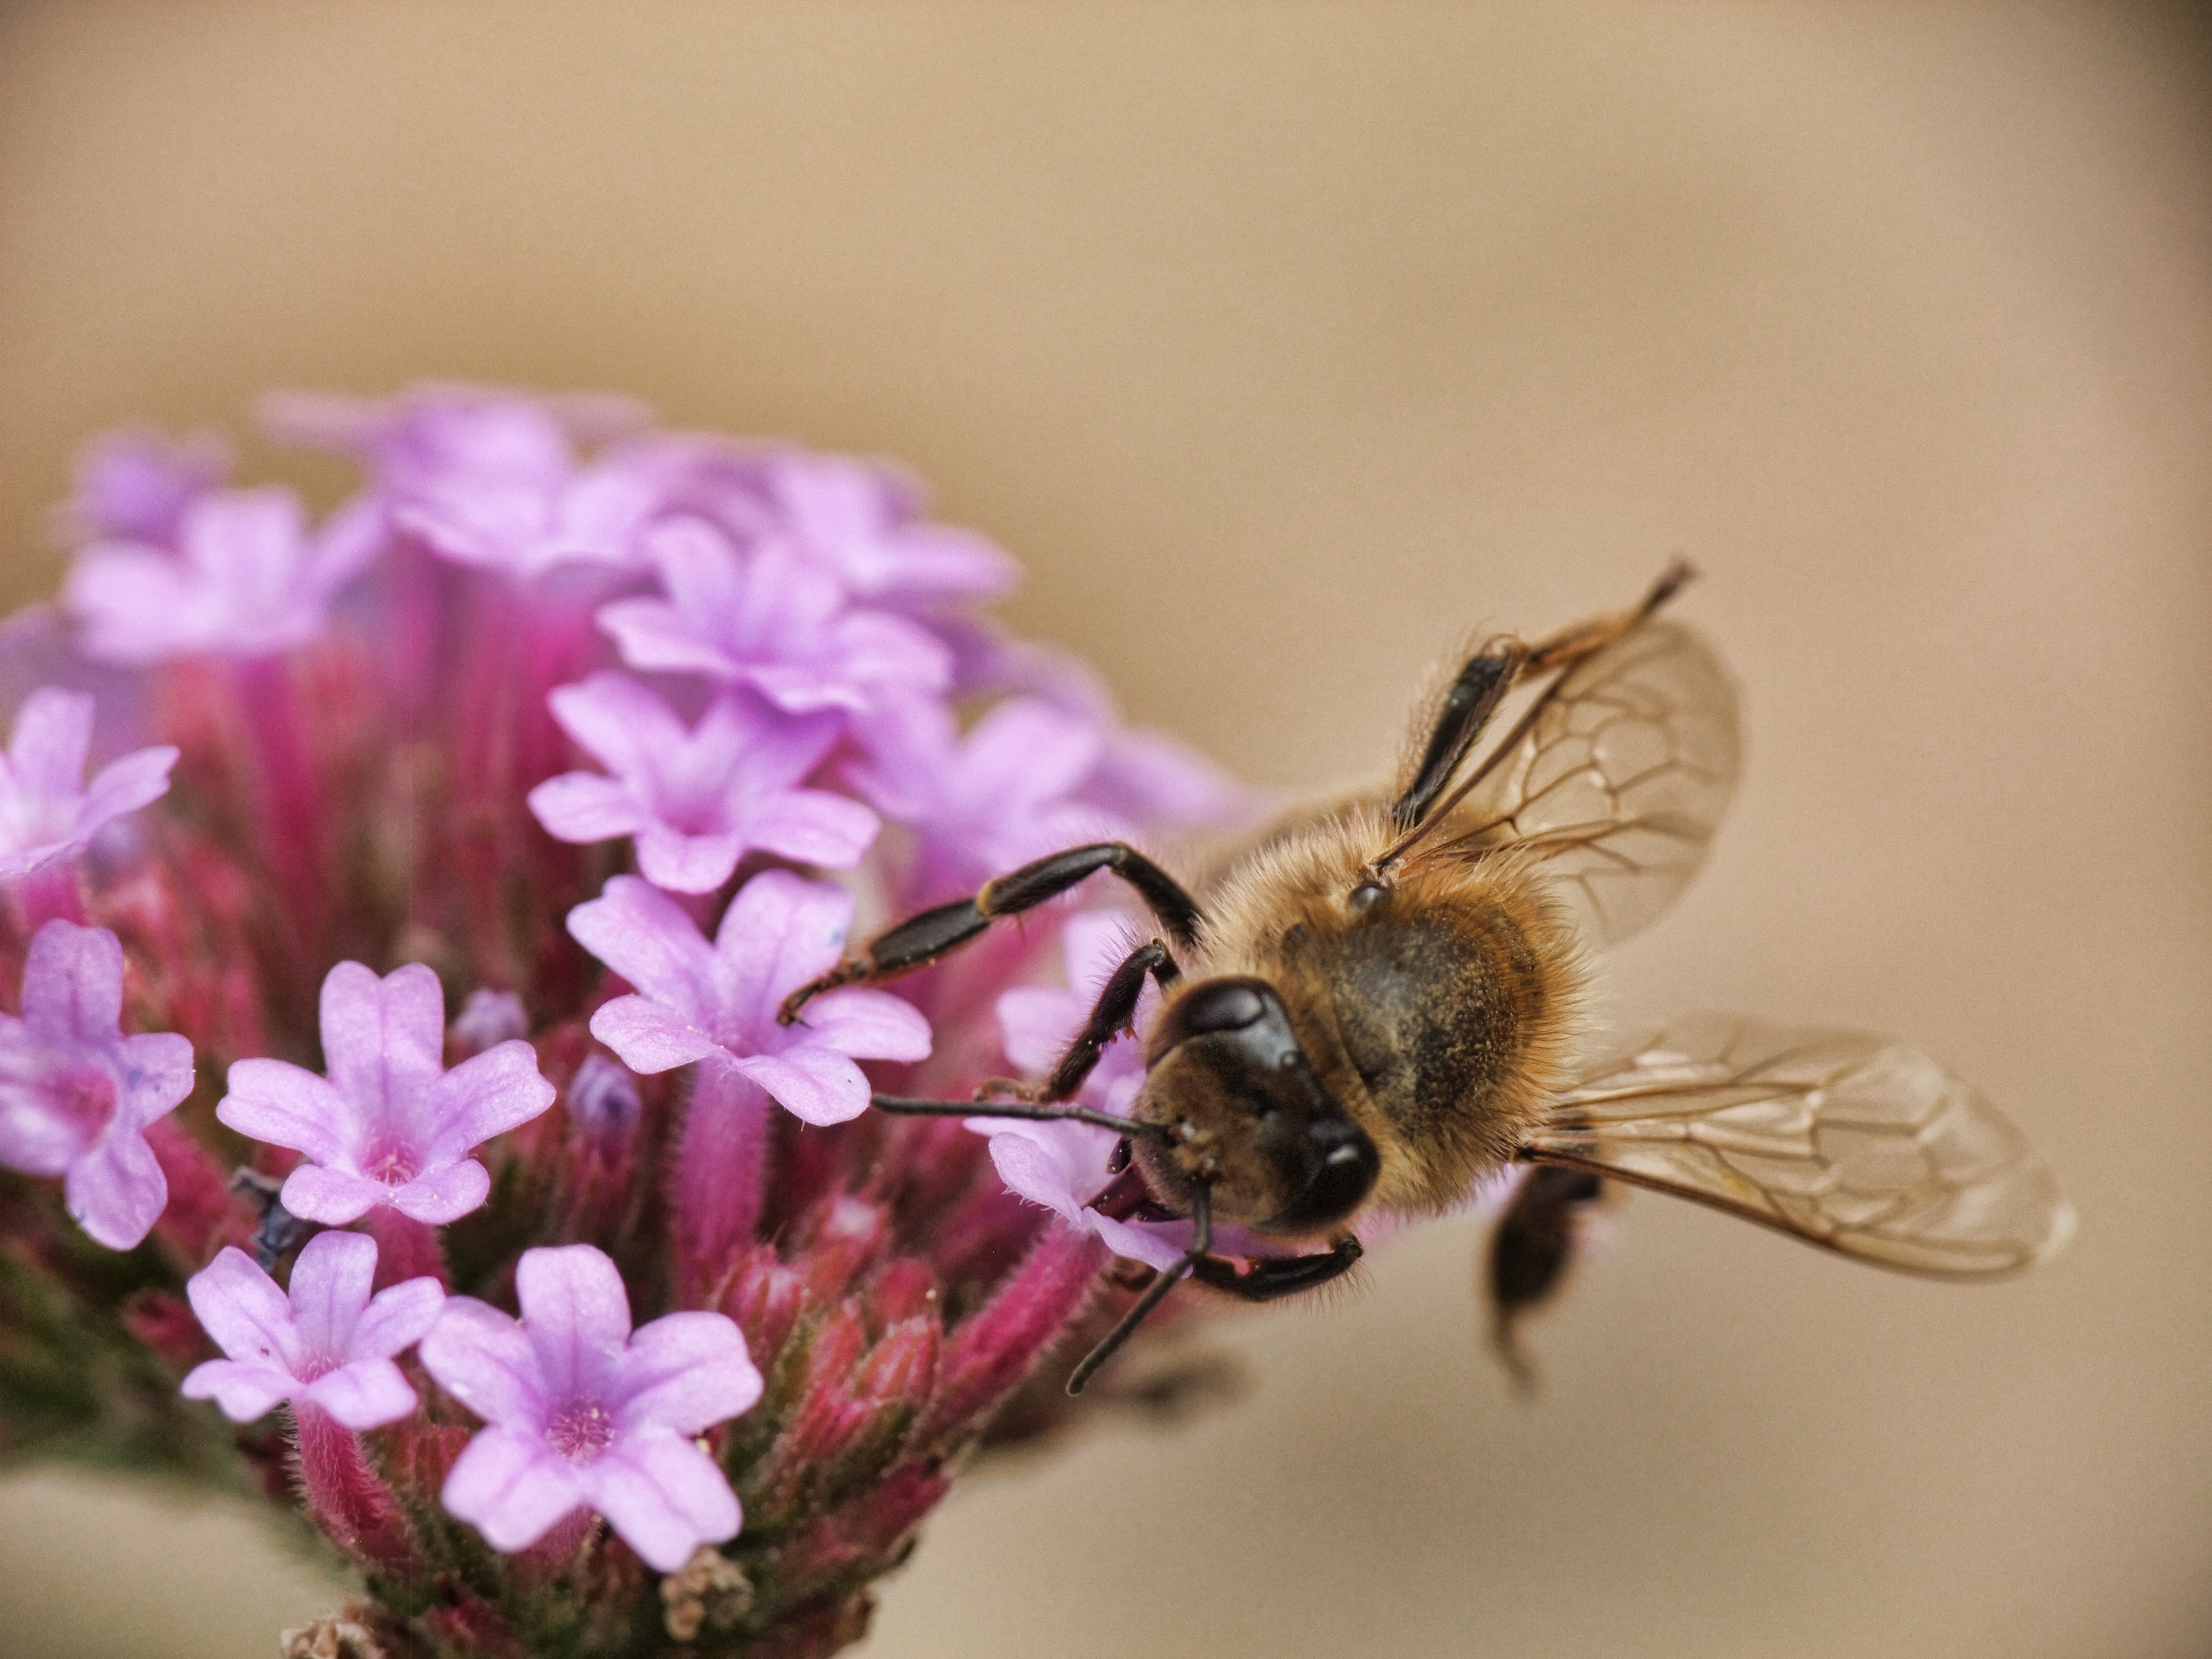
working, nature, blossom, wing, plant, photography, sweet, flower, petal, animal, flying, honey, busy, wild, pollen, food, green, color, insect, macro, bug, black, yellow, close, eat, flora, fauna, invertebrate, close up, beekeeper, hive, worker, bee, bumblebee, nectar, honeycomb, sting, beehive, buzz, nobody, macro photography, arthropod, honey bee, stinger, pollinator, membrane winged insect